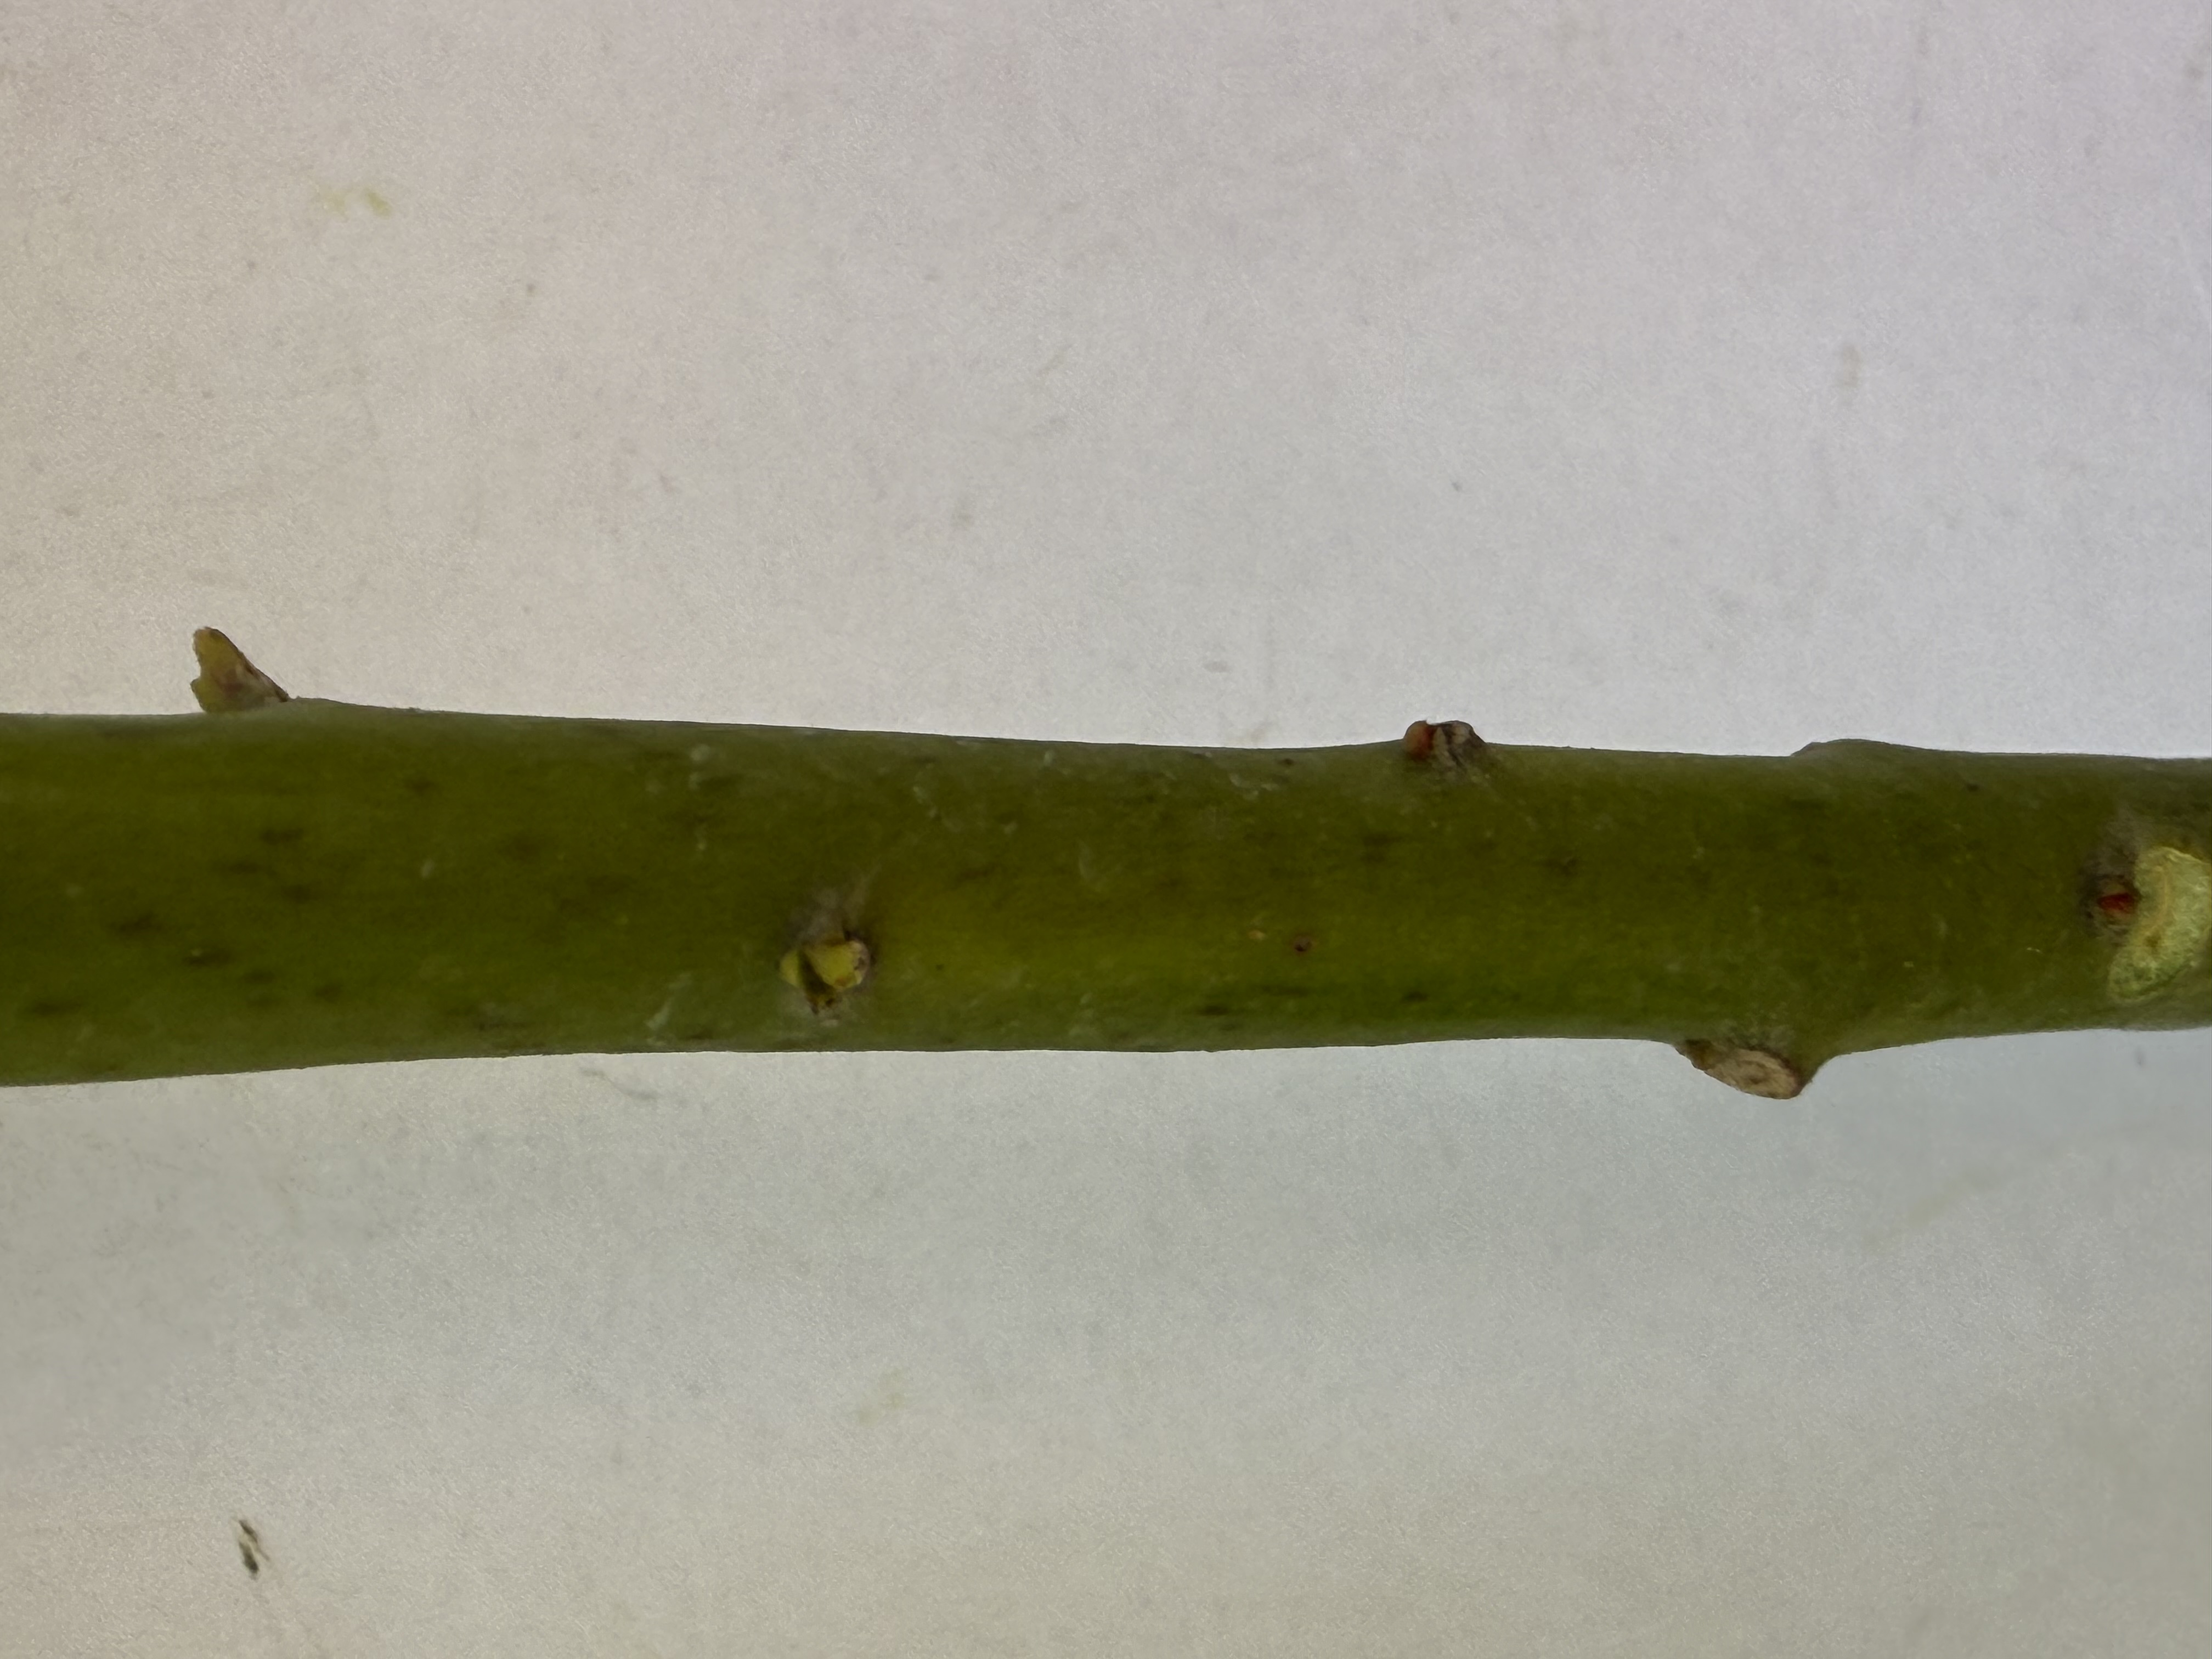
Variety: Avocado